Arlene Klasky

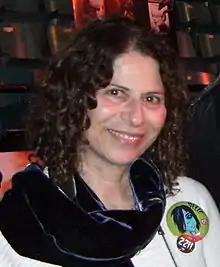
Klasky in June 2011

Arlene Phyllis Klasky (born May 26, 1949) is an American animator, graphic designer, producer and co-founder of Klasky Csupo with Gábor Csupó. In 1999, she was named one of the "Top 25 Women in Animation" by "Animation Magazine". She is most known for her work with Nickelodeon in the 1990s and 2000s. She, along with her ex-husband Gábor Csupó and Paul Germain, co-created the animated series "Rocket Power" and the series "Rugrats" as well as the 2021 revival series of the same name.